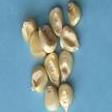
Maize quality: Good